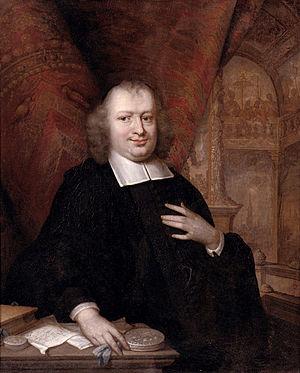
Guillaume III fut stathouder des provinces de Hollande, de Zélande, d'Utrecht, de Gueldre et de Overijssel appartenant aux Provinces-Unies à partir du 9 juillet 1672. Il devint également roi d'Angleterre et d'Irlande et roi d'Écosse du 13 février 1689 jusqu'à sa mort.